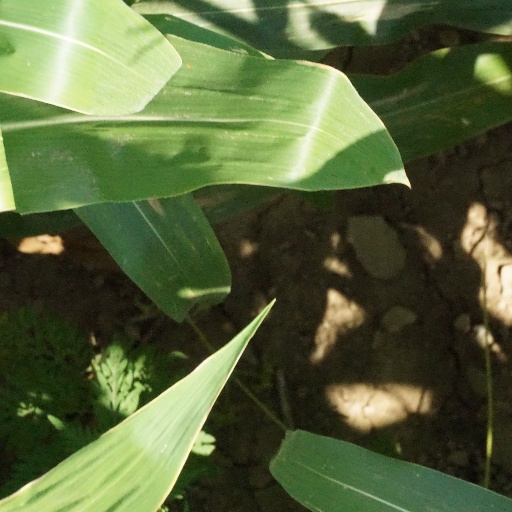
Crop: maize; corn